Jeremy Blaustein

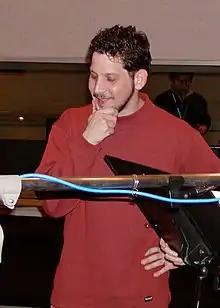
Blaustein at "Silent Hill 3" recording session in 2002

Jeremy Blaustein is an American translator, localizer, voice director and occasional voice actor. He has worked as localizer and translator of Japanese media to western English speaking audiences, most notably in the mid to late 90s for Konami acclaimed videogame titles, and also as translator of anime series.